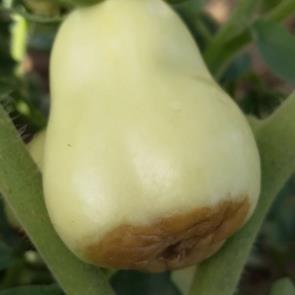
Crop: Tomato
Condition: blossom-end-rot-d